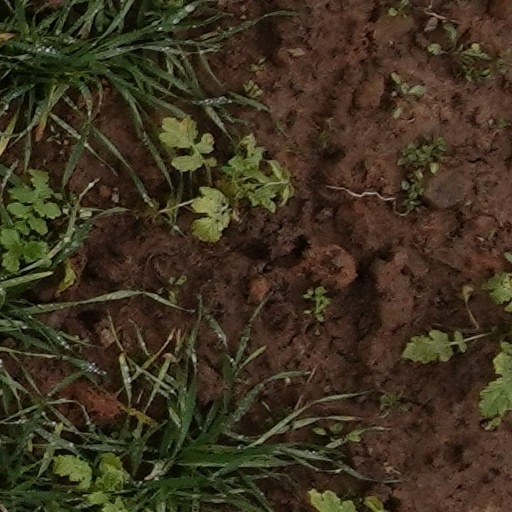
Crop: wheat